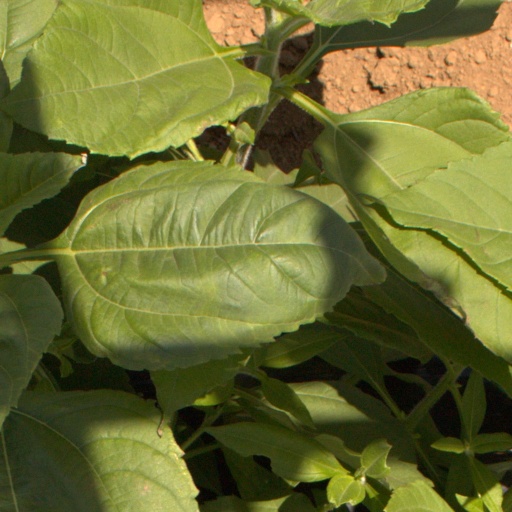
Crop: Jerusalem artichoke